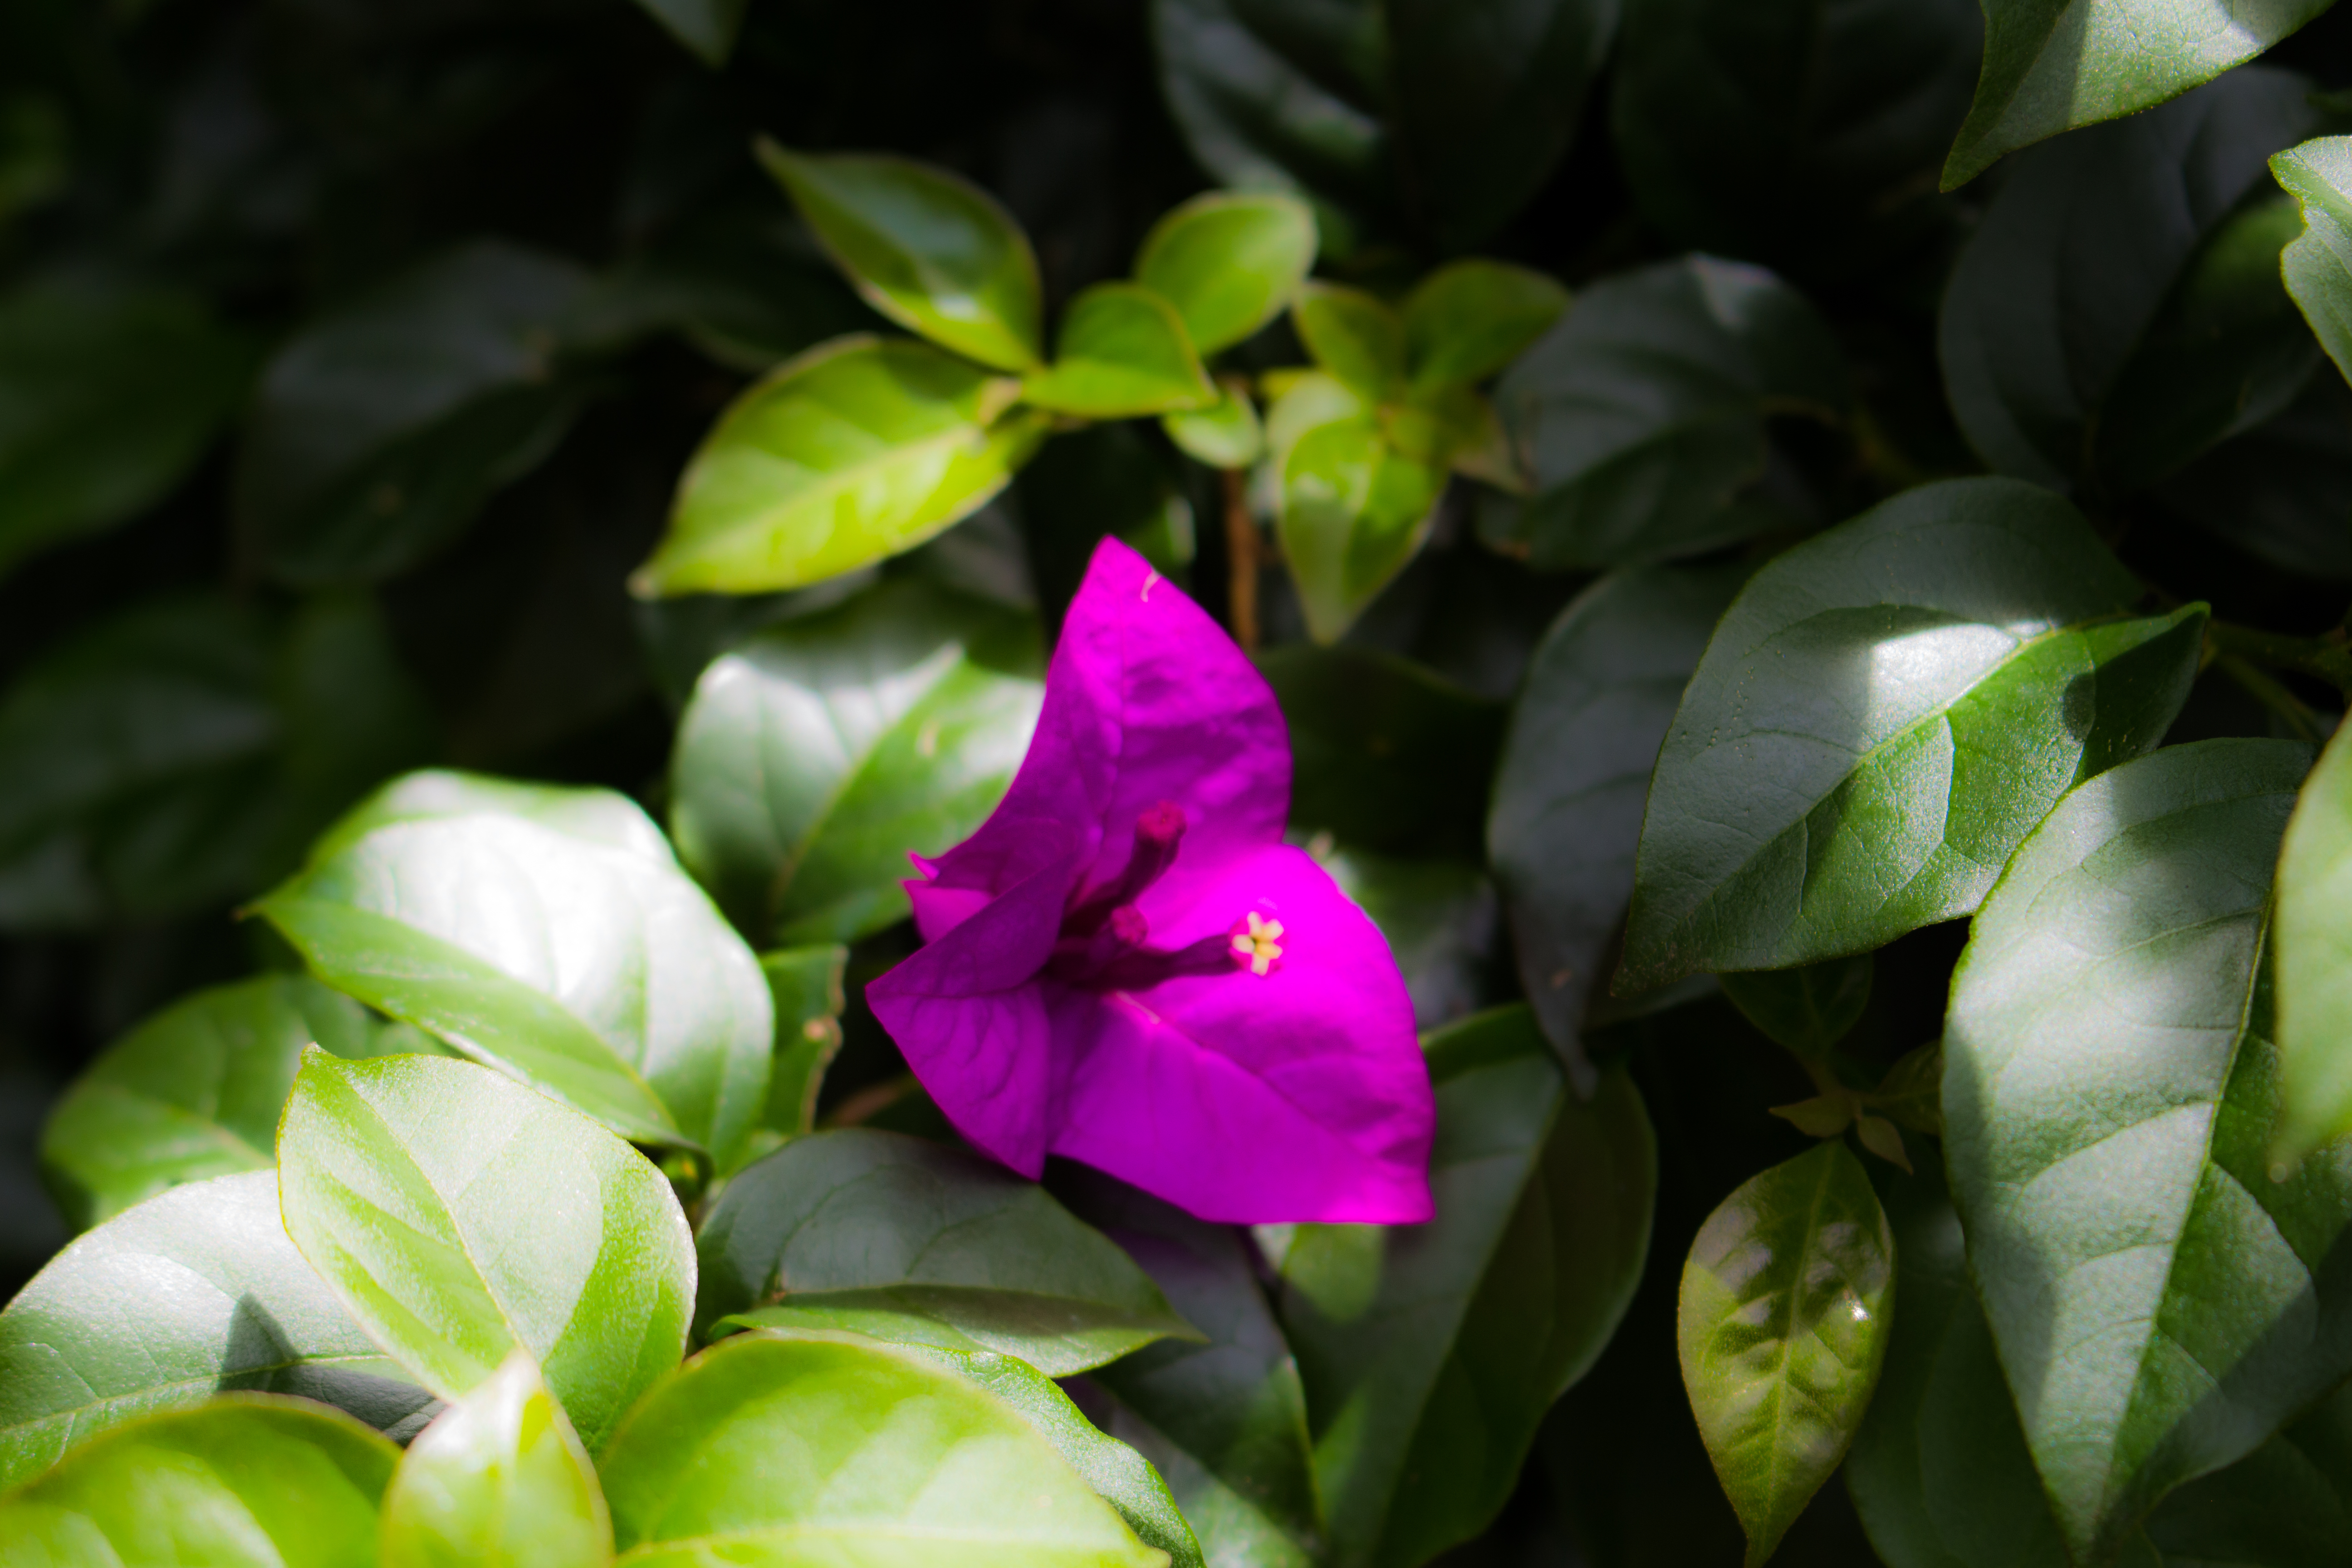
flower, petal, plant, pink, purple, leaf, botany, flowering plant, morning glory family, morning glory, magenta, periwinkle, vascular plant, annual plant, wildflower, perennial plant